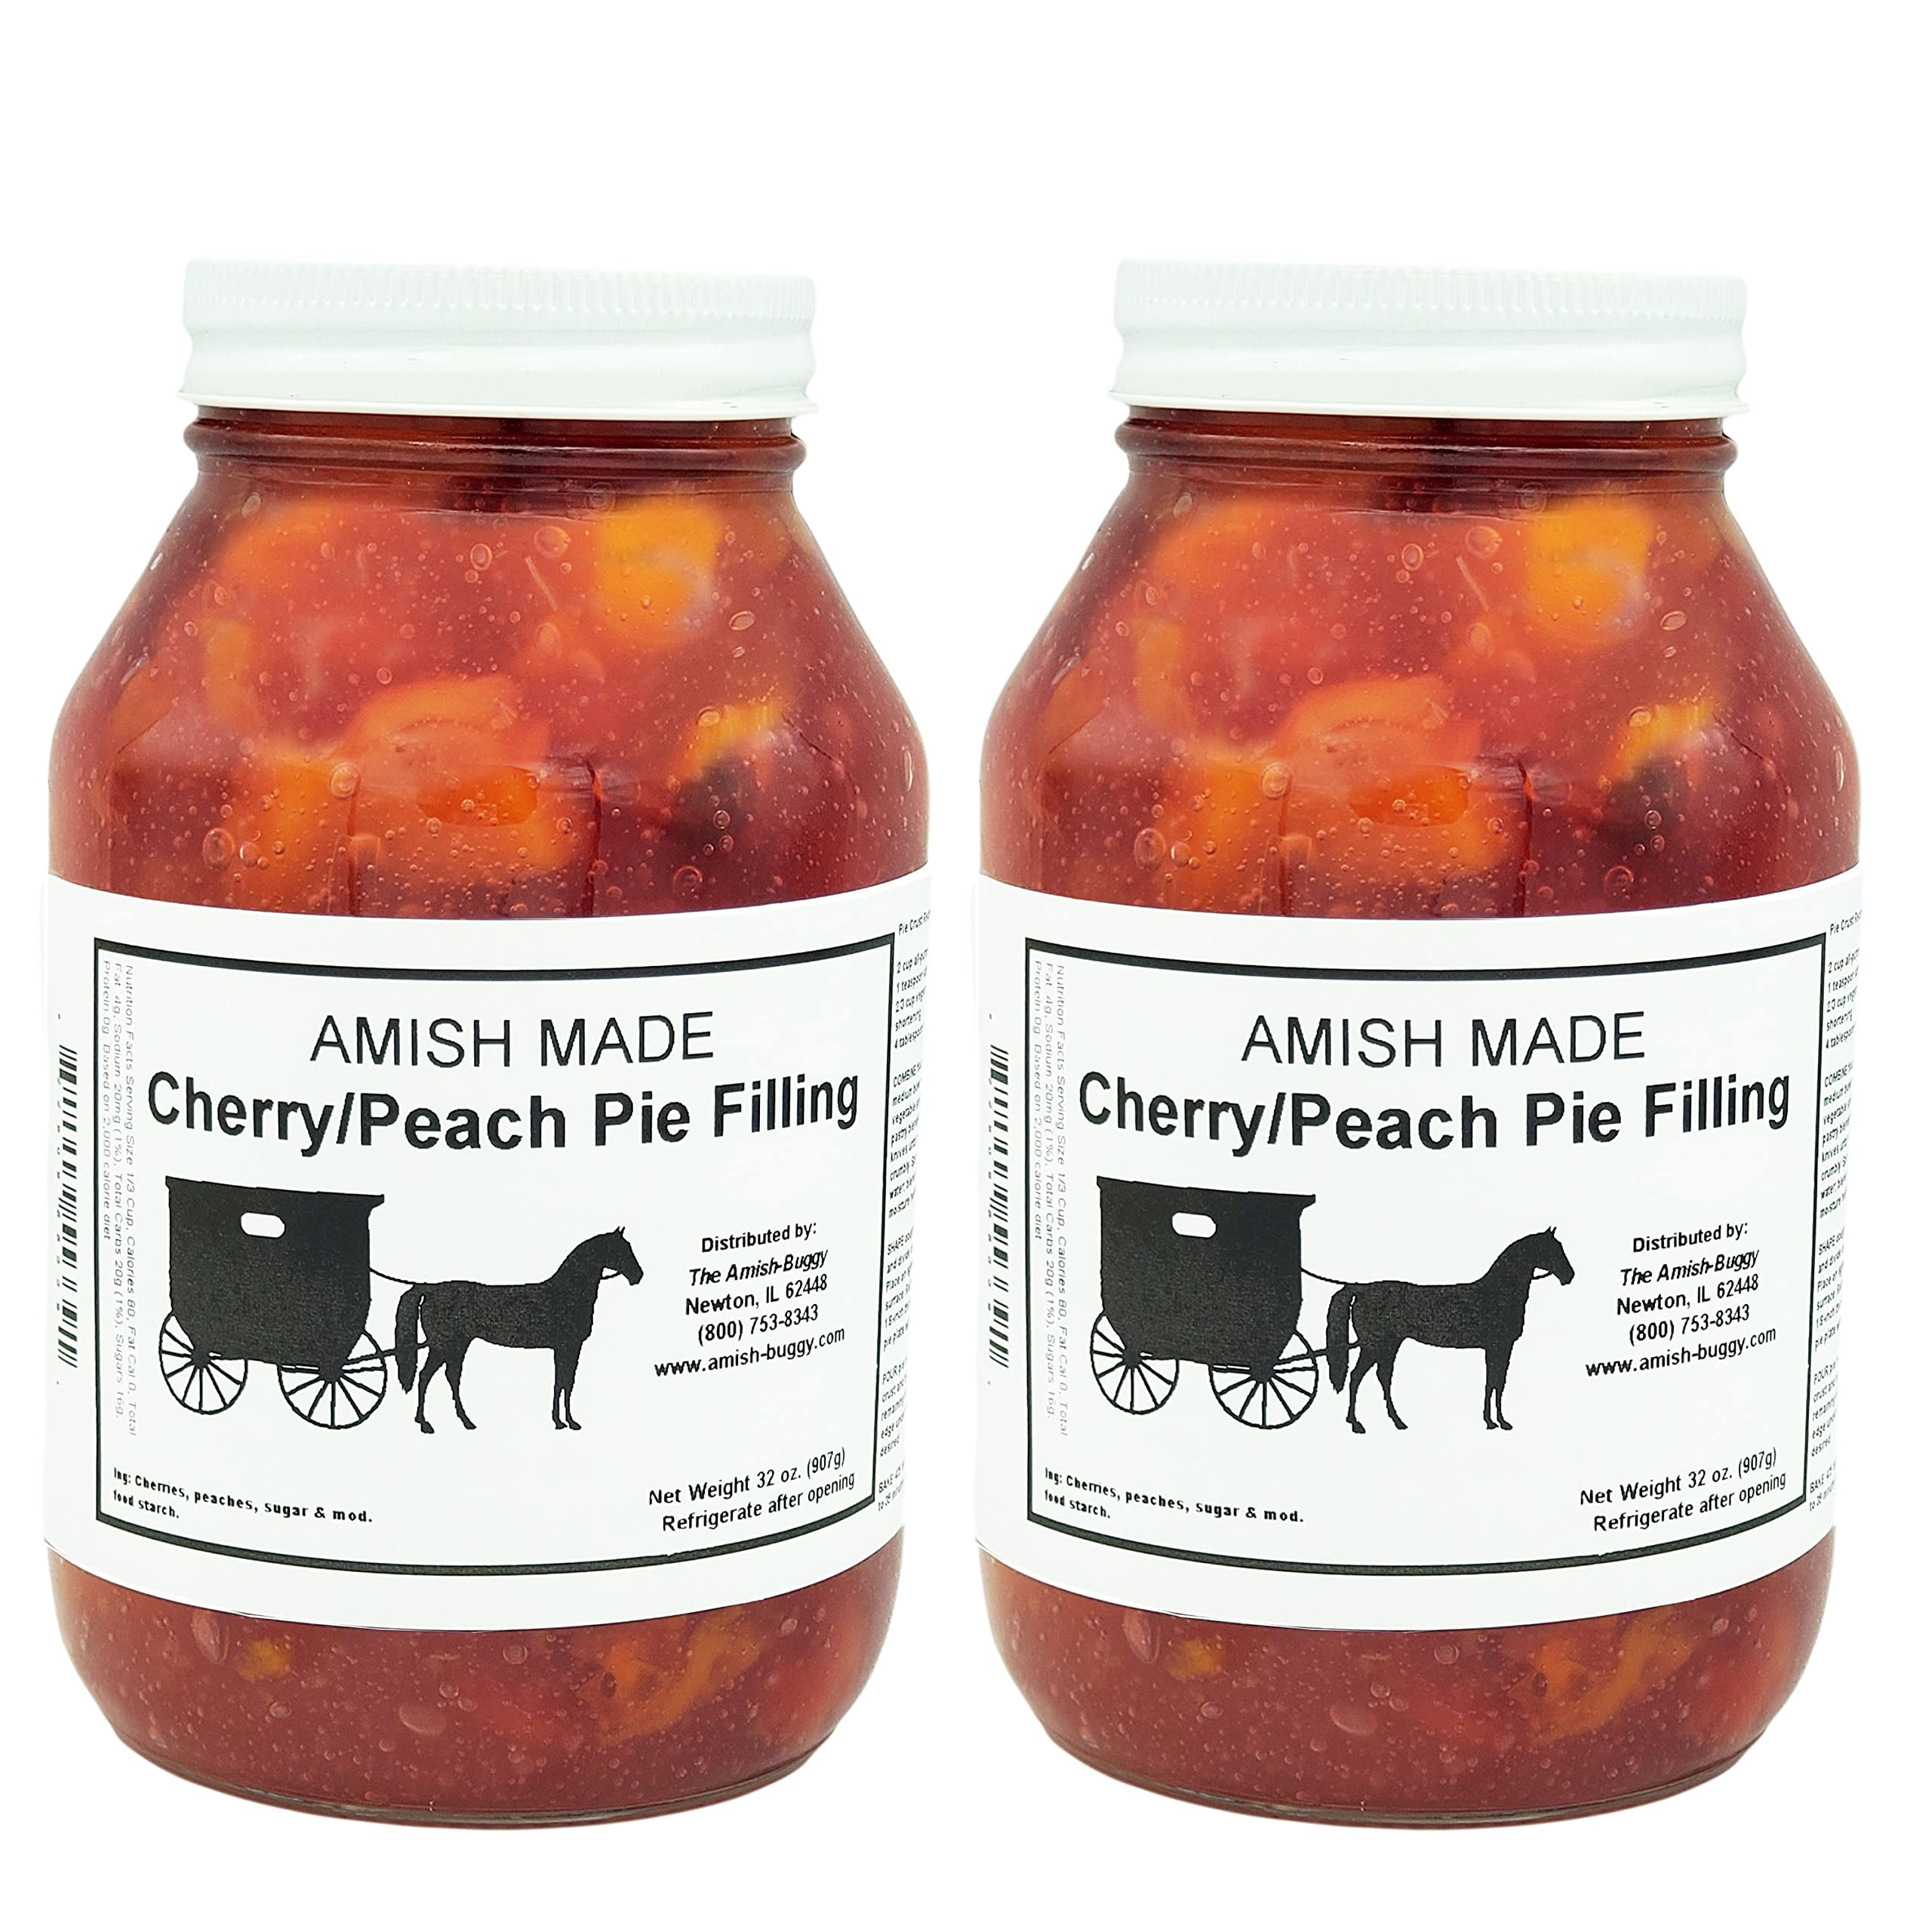
Item Name: Amish Pie Filling and Topping - (Two - 32 Oz Jars) (Cherry Peach)
Bullet Point 1: Arndts Fudgery Amish Pie Filling and Topping - the perfect companion for your baking adventures! With a rich heritage spanning over a century, Arndts Fudgery has been delighting taste buds with their delectable creations since 1913.
Bullet Point 2: Imagine the aroma of a freshly baked pie straight from the oven, tempting you with its irresistible allure. Now, with Arndts Fudgery Amish Pie Filling and Topping, you can effortlessly recreate this mouthwatering experience in your own kitchen.
Bullet Point 3: Crafted with utmost care, this pie filling is a true testament to the Amish tradition of quality and authenticity. Each jar is brimming with real fruit and bursting with natural flavors, ensuring a delightful taste that will transport you to pie heaven. Say goodbye to artificial additives and corn syrup – Arndts Fudgery believes in keeping things pure and simple.
Bullet Point 4: Preparing a pie has never been easier. Just open a jar of Arndts Fudgery Amish Pie Filling and Topping, pour it into your favorite pie crust, and let the magic happen in the oven. No more tedious hours spent peeling, slicing, and cooking fruits. With Arndts Fudgery, you can enjoy the convenience of a ready-to-use filling without compromising on taste.
Bullet Point 5: Indulge in a variety of irresistible flavors, each sold separately, including the tantalizing combination of cherries and peaches. Let your taste buds explore the sweet and tangy notes, perfectly balanced to create a symphony of flavors that will leave you craving for more.
Bullet Point 6: Packaged in a sturdy glass jar, each containing a generous 32 ounces of pure deliciousness, Arndts Fudgery Amish Pie Filling and Topping is proudly made in the USA. Experience the authentic taste of cherries and peaches, carefully selected and prepared to perfection.
Bullet Point 7: So why wait? Elevate your baking game with Arndts Fudgery Amish Pie Filling and Topping. Treat yourself, your family, and your friends to the ultimate pie experience. Order your jars today and savor the taste of tradition, passed down through three generations of dedication and love.
Product Description: Amish Pie Filling and Topping. All natural and made in small batches.
Value: 1.0
Unit: Count

Price: 41.99